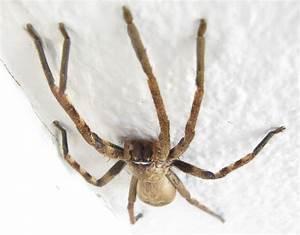
spider